The Immortals (2015 film)

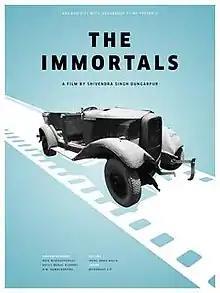

The Immortals is an Indian documentary directed by Shivendra Singh Dungarpur.